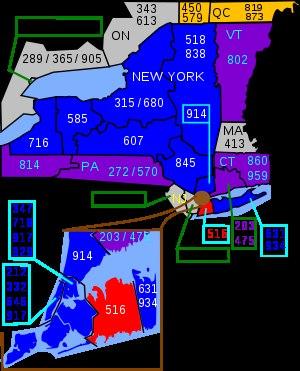
L'indicatif régional 516 est l'un des multiples indicatifs téléphoniques régionaux de l'État de New York aux États-Unis.